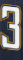
Number: 3